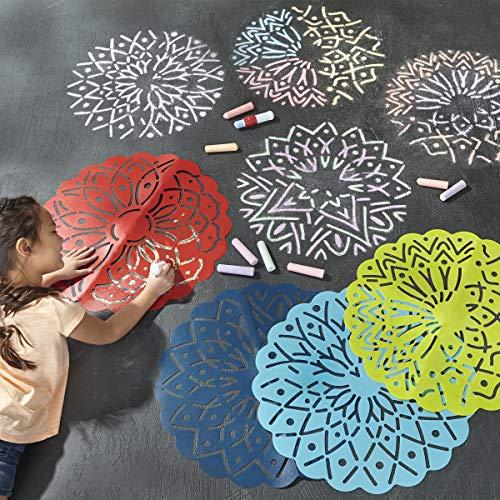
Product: FAO Schwarz Chalk Mandala Set with Assorted Washable Sidewalk Chalk Sticks & Stencils, Set of 38
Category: Toys & Games | Arts & Crafts | Drawing & Painting Supplies | Chalk
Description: GIANT MANDALA CHALK SET: This 8-piece chalk mandala set lets children create their own unique chalk art Use the provided stencils, jumbo chalk and chalk holders to draw your own giant mandala patterns.
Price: $45.98
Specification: ProductDimensions:24.2x2x17.2inches|ItemWeight:4.75pounds|ShippingWeight:4.75pounds(Viewshippingratesandpolicies)|ASIN:B07KK7DL18|Itemmodelnumber:1005300|Manufacturerrecommendedage:5months-8years